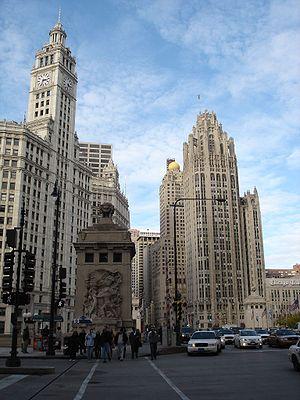
Michigan Avenue est l'une des principales artères orientée nord-sud de la ville de Chicago aux États-Unis.